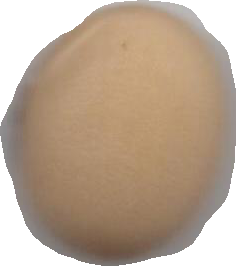
Variety: Anjasmoro